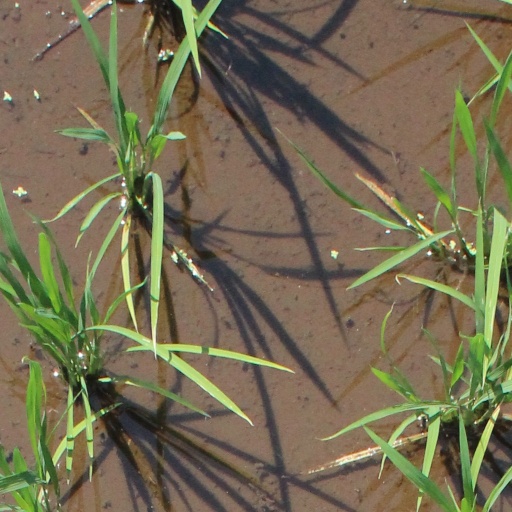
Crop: rice